West Ham North (UK Parliament constituency)

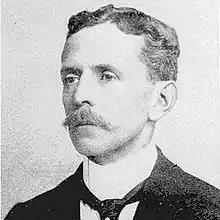
Grove

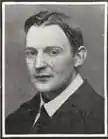
Masterman

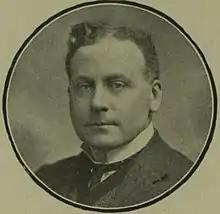
Wild

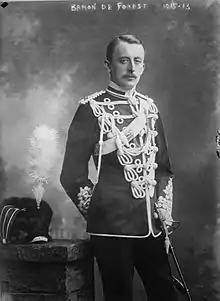
de Forest

A General Election was due to take place by the end of 1915. By the autumn of 1914, the following candidates had been adopted to contest that election.